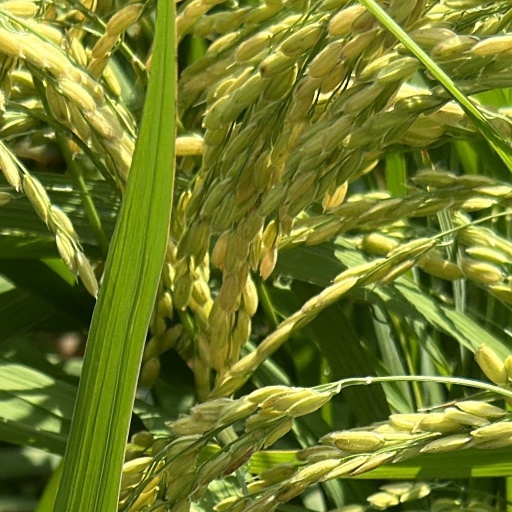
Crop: rice